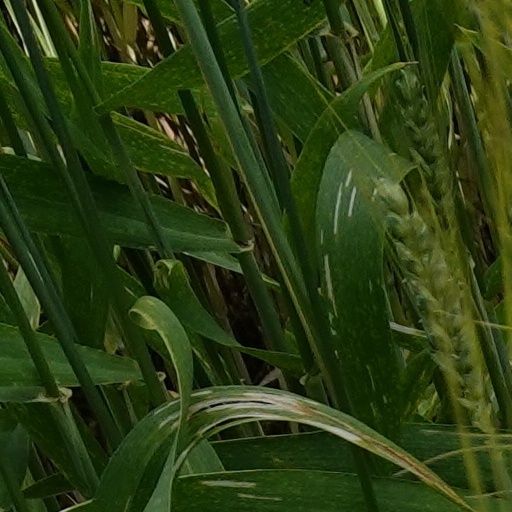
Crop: wheat